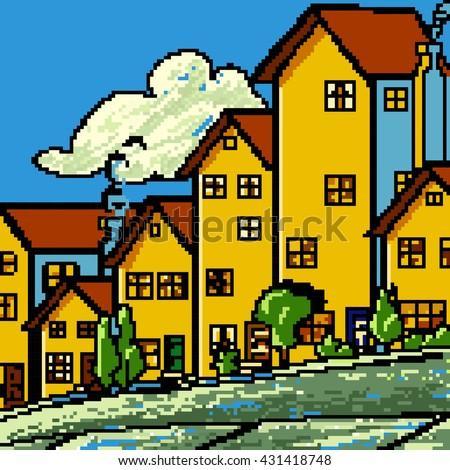
row of houses on a hill .